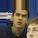
Age: 21